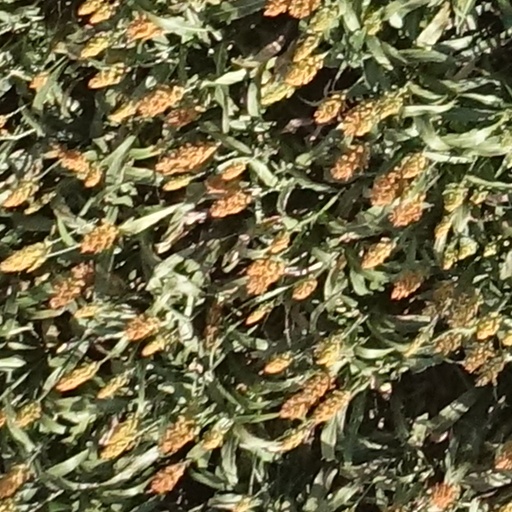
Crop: sorghum